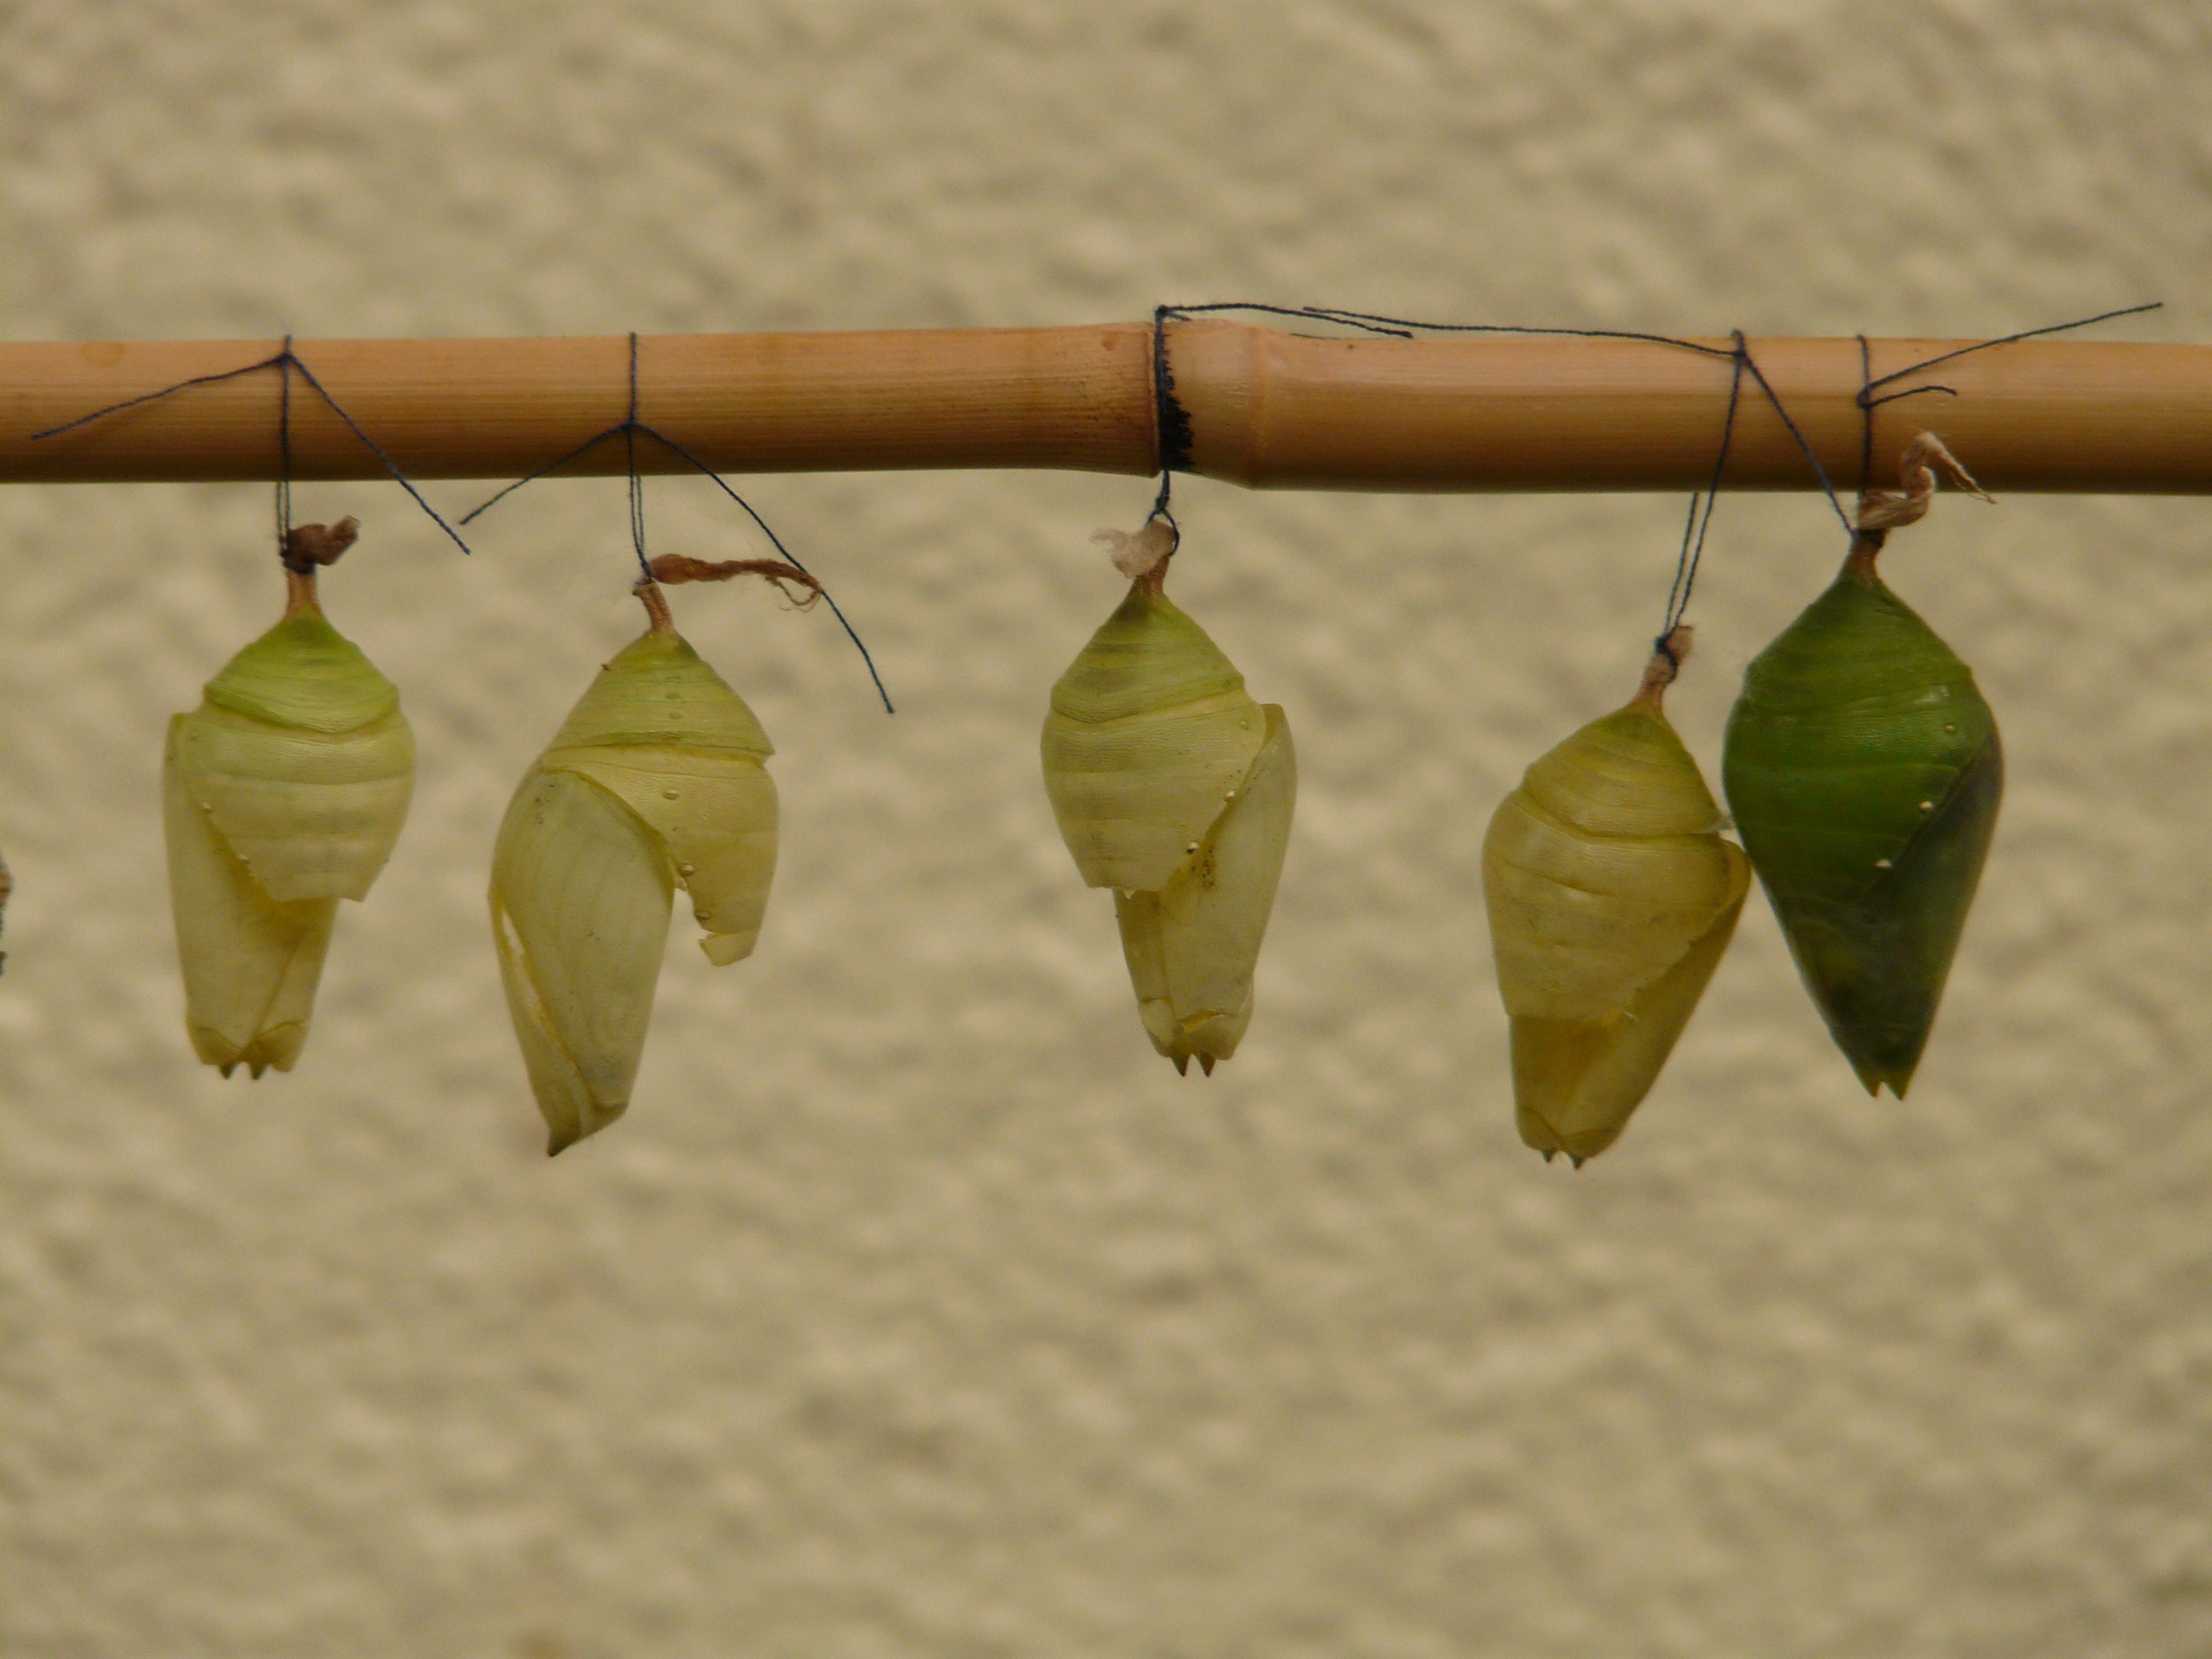
branch, leaf, tropical, insect, rest, butterfly, invertebrate, twig, dolls, exotic, butterflies, lined, sleeve, cocoon, depend, lined up, stage of development, butterfly dolls, insect larvae